List of Billboard number-one country songs of 1953

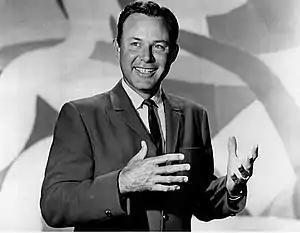
A dark-haired man wearing a jacket and tie, smiling broadly

In 1953 "Billboard" magazine published three charts covering the best-performing country music songs in the United States: Most Played in Juke Boxes, National Best Sellers, and Most Played By Jockeys. The three charts had been published since 1944, 1948 and 1949 respectively. All three charts are considered part of the lineage of the multimetric Hot Country Songs chart, which was first published in 1958.